A19 road

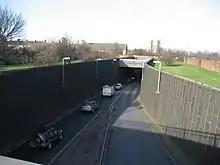
Southern entrance of the Tyne Tunnel

At Testo's Roundabout with the A184 (for Gateshead and The Boldons), the A19 originally ended as the A1 took over to run through the Tyne Tunnel, before that classification became assigned to the Newcastle Western Bypass from the Angel of the North to Kingston Park. To the east the A19 now approaches the Tyne Tunnel, where a second tunnel opened in 2011 to relieve traffic congestion. There is a limited access junction (from the north) for Hedworth, and the road is crossed by the Green Line of the Tyne and Wear Metro. It meets the A194 (for South Shields) at an interchange. At the Jarrow Interchange, there is a roundabout for the A185 (for Hebburn) and the B1297 at the start of the single-carriageway £13 million Tyne Tunnel, opened in October 1967 as the A108.